2017–18 NCAA Division I men's basketball season

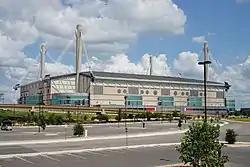
The Alamodome in San Antonio, Texas, hosted the NCAA men's Final Four.

After the NCAA tournament field was announced, the NCAA invited 32 teams to participate in the National Invitation Tournament. The tournament began on March 13, 2018 with all games prior to the semifinals being played at campus sites.